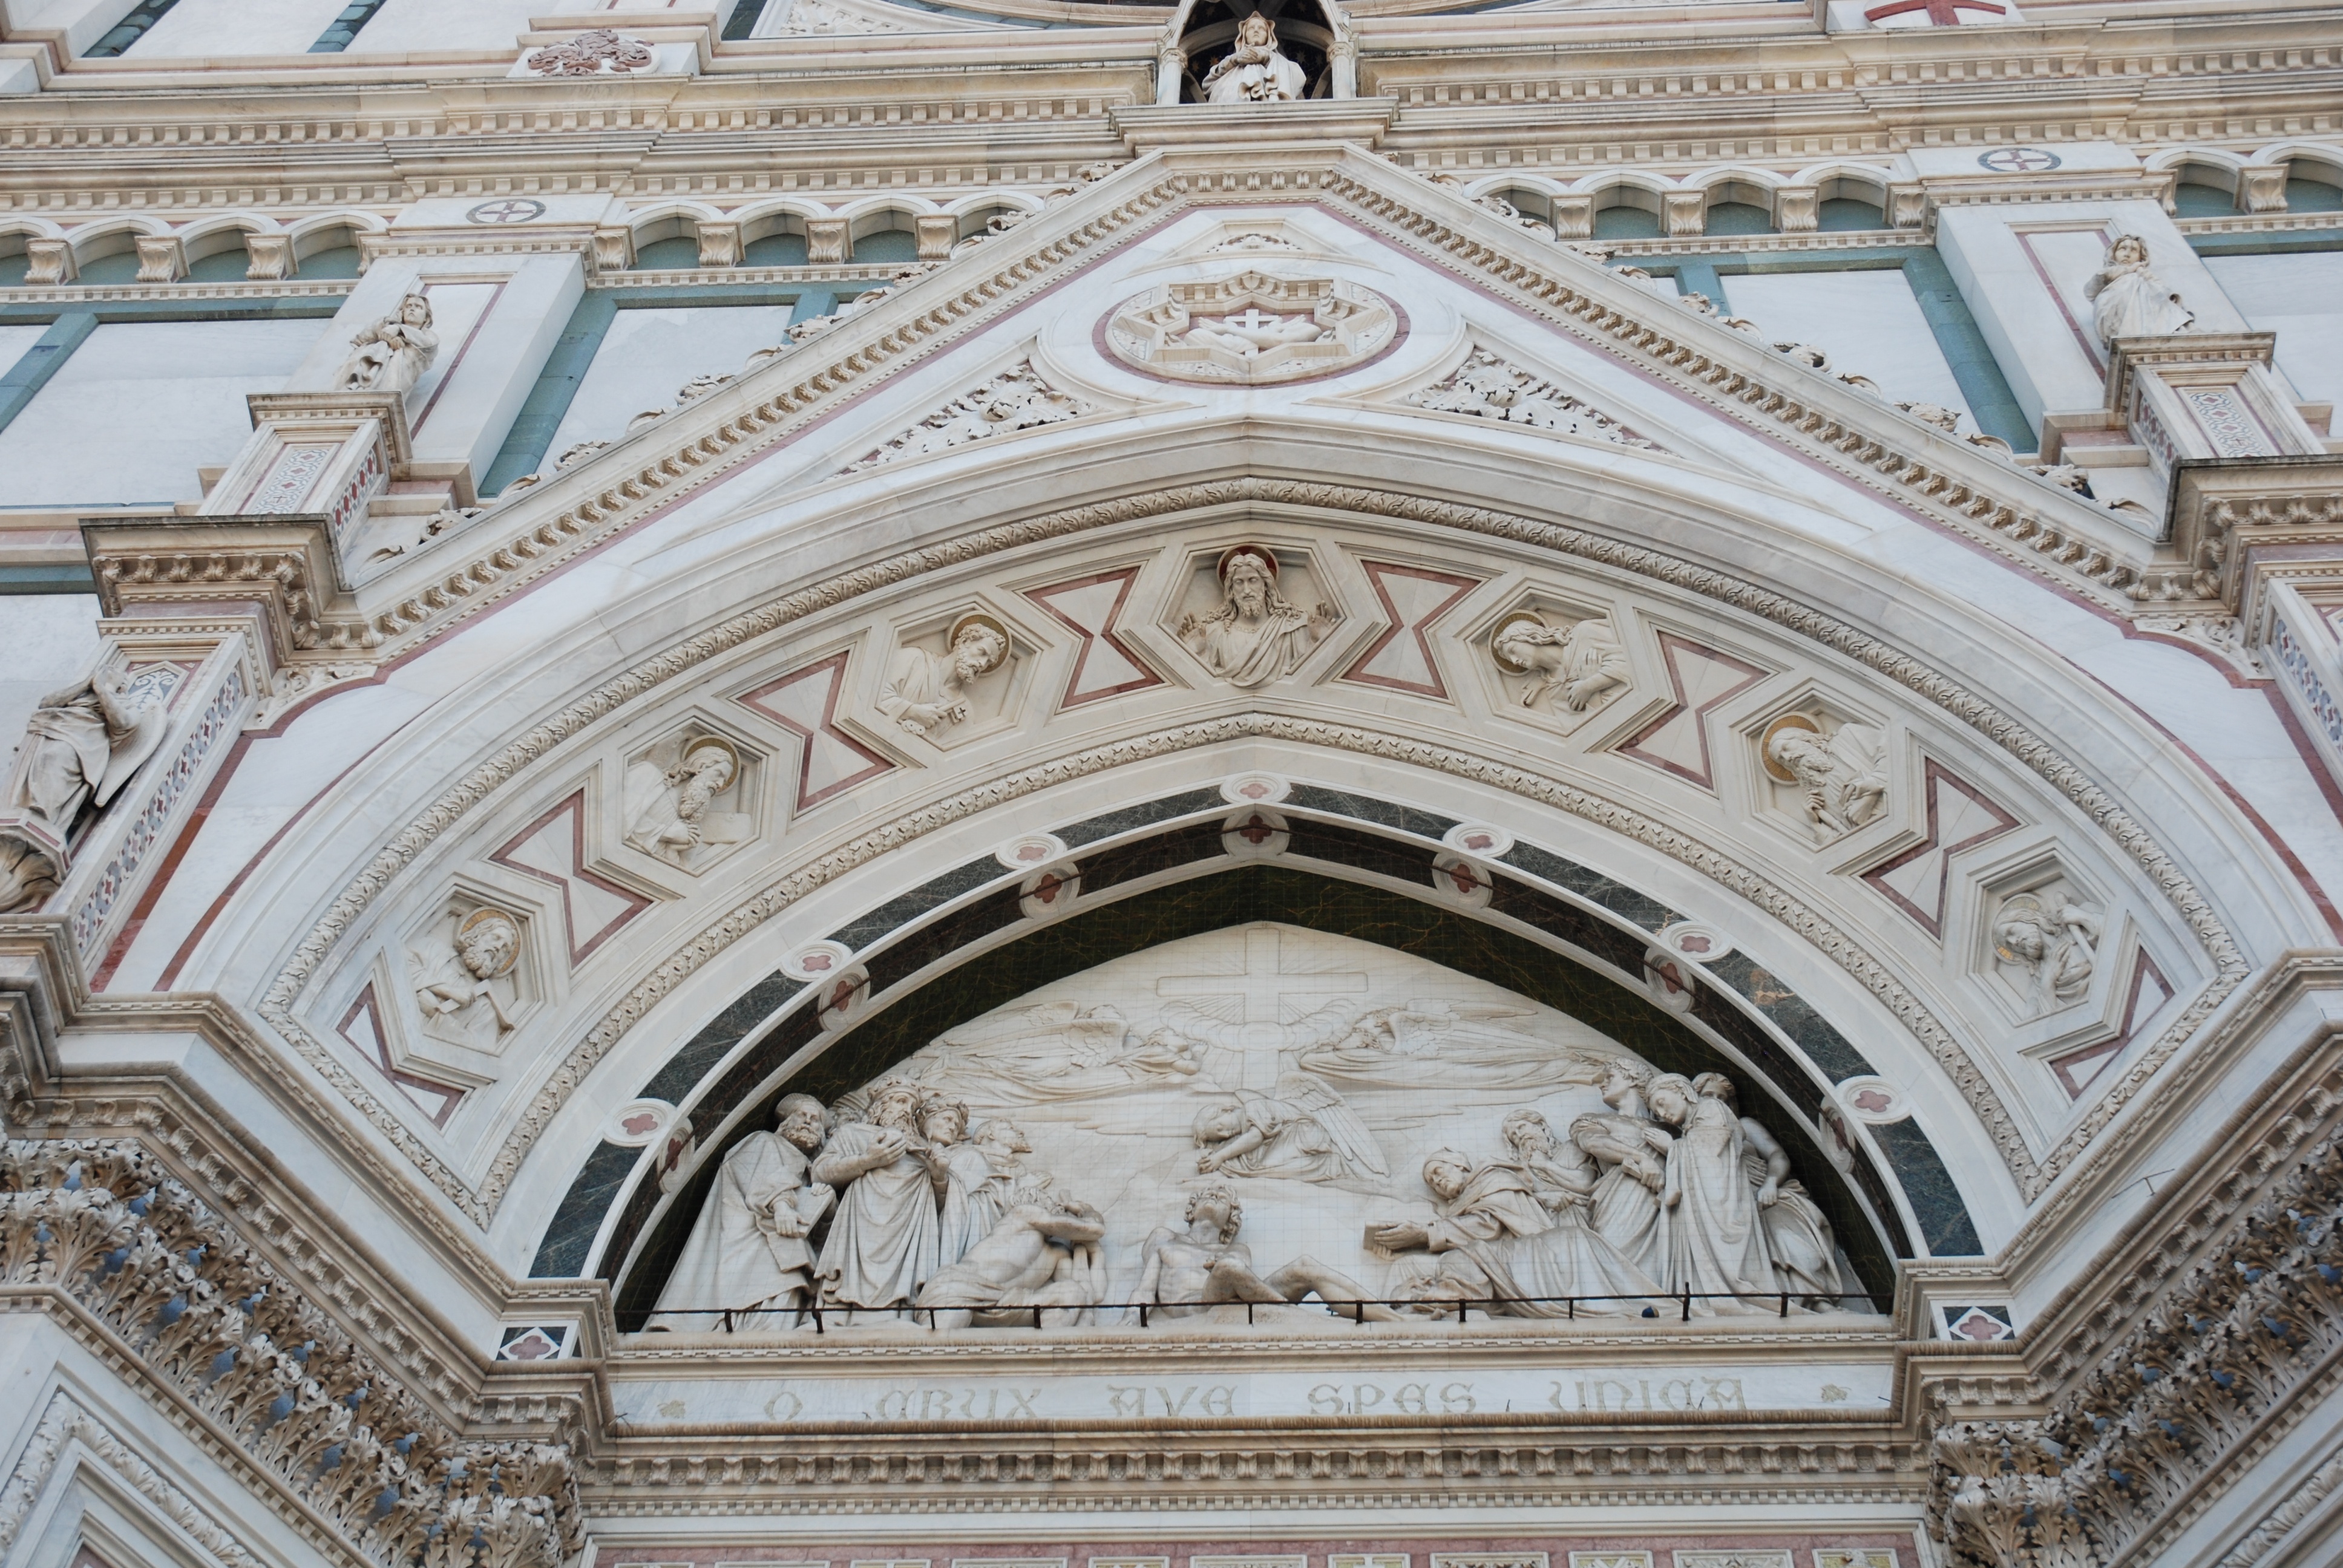
architecture, view, building, palace, city, arch, italy, facade, church, cathedral, tourism, place of worship, baptistery, sculpture, tour, symmetry, churches, statues, italia, sculptures, synagogue, culture, basilica, dome, florence, monuments, the art of, classical architecture, byzantine architecture